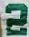
Number: 2